White Tower (Tower of London)

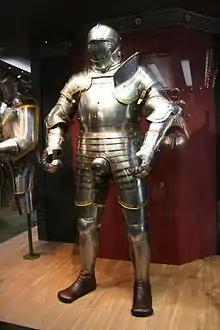
The Royal Armouries still have displays in the White Tower. This suit of armour belonged to Henry VIII.

Activity at the castle in the early 14th century declined relative to previous periods. Though the Tower of London was still occasionally used as a residence, by the 1320s the chapel in the White Tower was used to store records. This marked the beginning of the castle's diminishing role as a royal residence. The records were briefly removed from the White Tower in 1360 to accommodate the captive French king, John II. It may have been during the reign of Edward III (1327–1377) that a building abutting the south side of the White Tower was created. Built as storage, it may have been part of Edward's building programme at the Tower of London which saw its role as a military store come to the fore. The structure no longer survives, but is recorded on plans from 1597 and 1717.